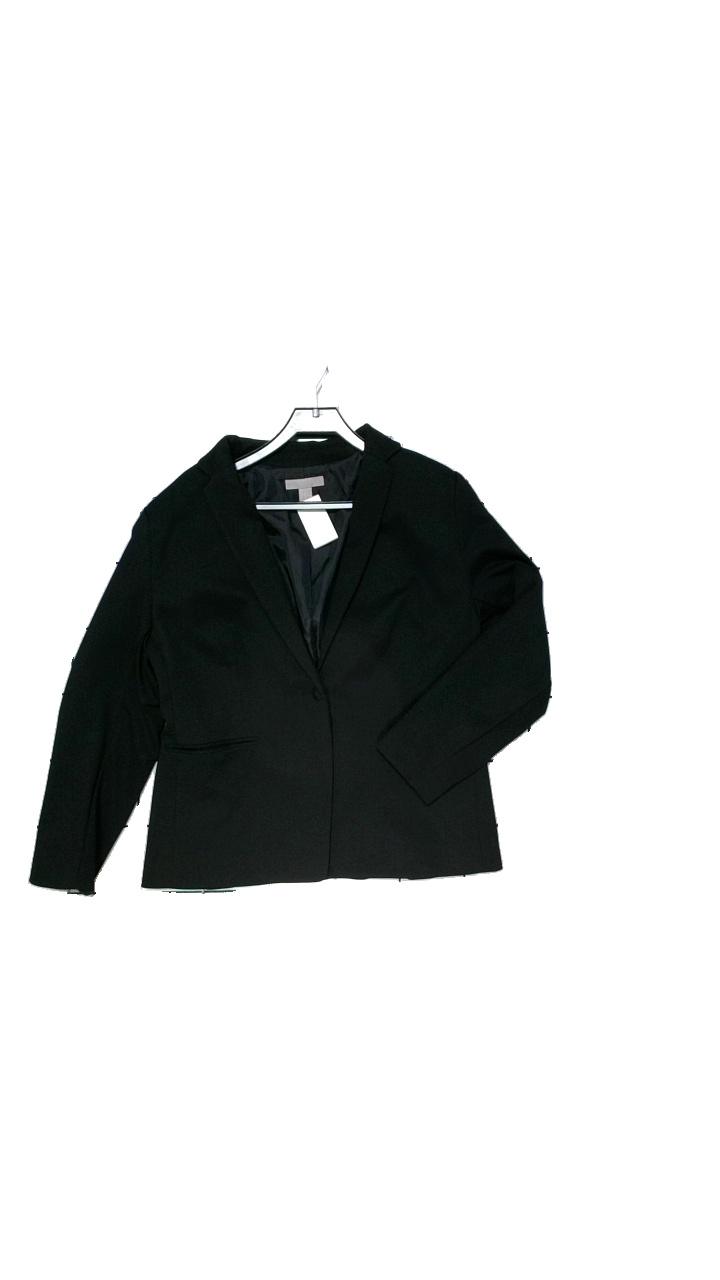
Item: Blazer (Ladies)
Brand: H&m
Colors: Black
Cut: Regular
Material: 76%Polyester,19%Viscos,5%Elastan
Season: All
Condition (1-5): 3
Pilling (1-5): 4
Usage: Reuse
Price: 100-150